Holy Name of Mary College School

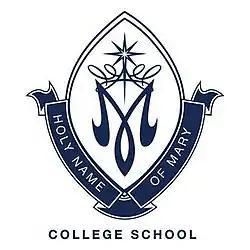
Current Updated School Crest

Holy Name of Mary College School, located in Mississauga, is Ontario's only independent Catholic school for girls in Grades 5 to 12.